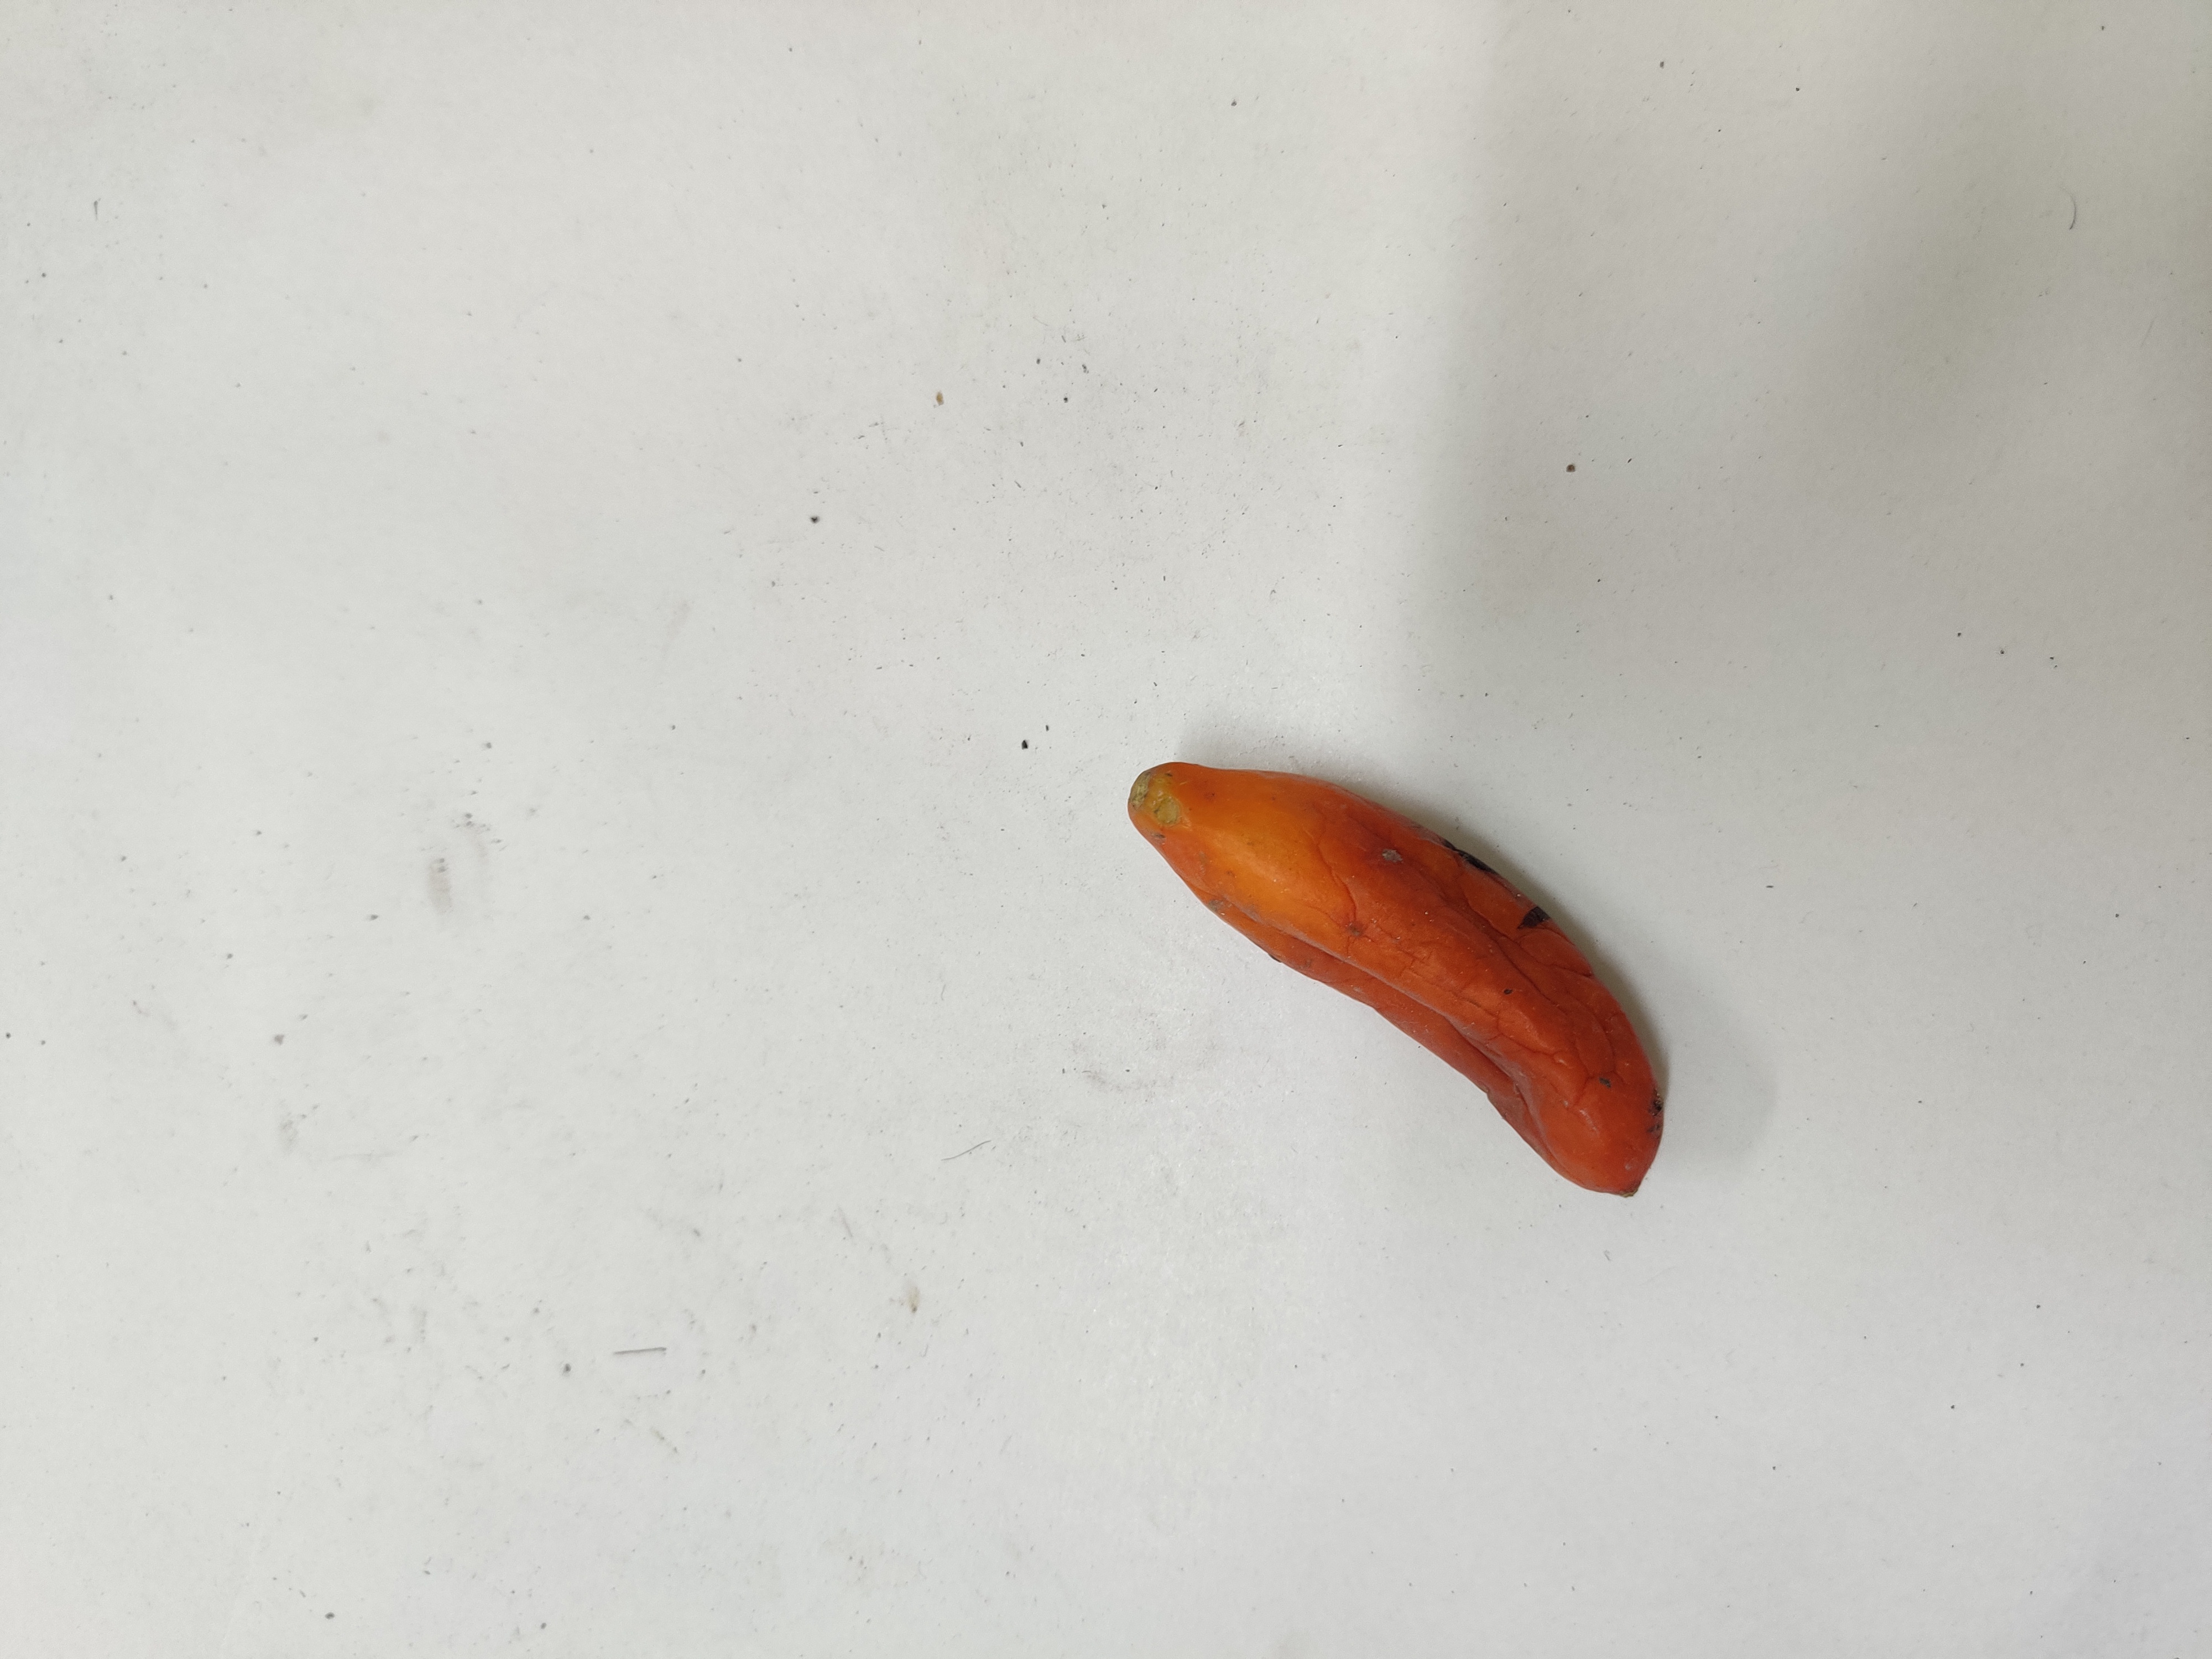
Crop: Ivy Gourd
Condition: Severely Damaged